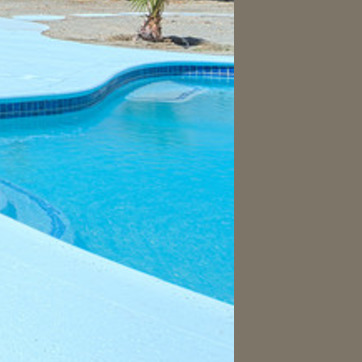
Material: water